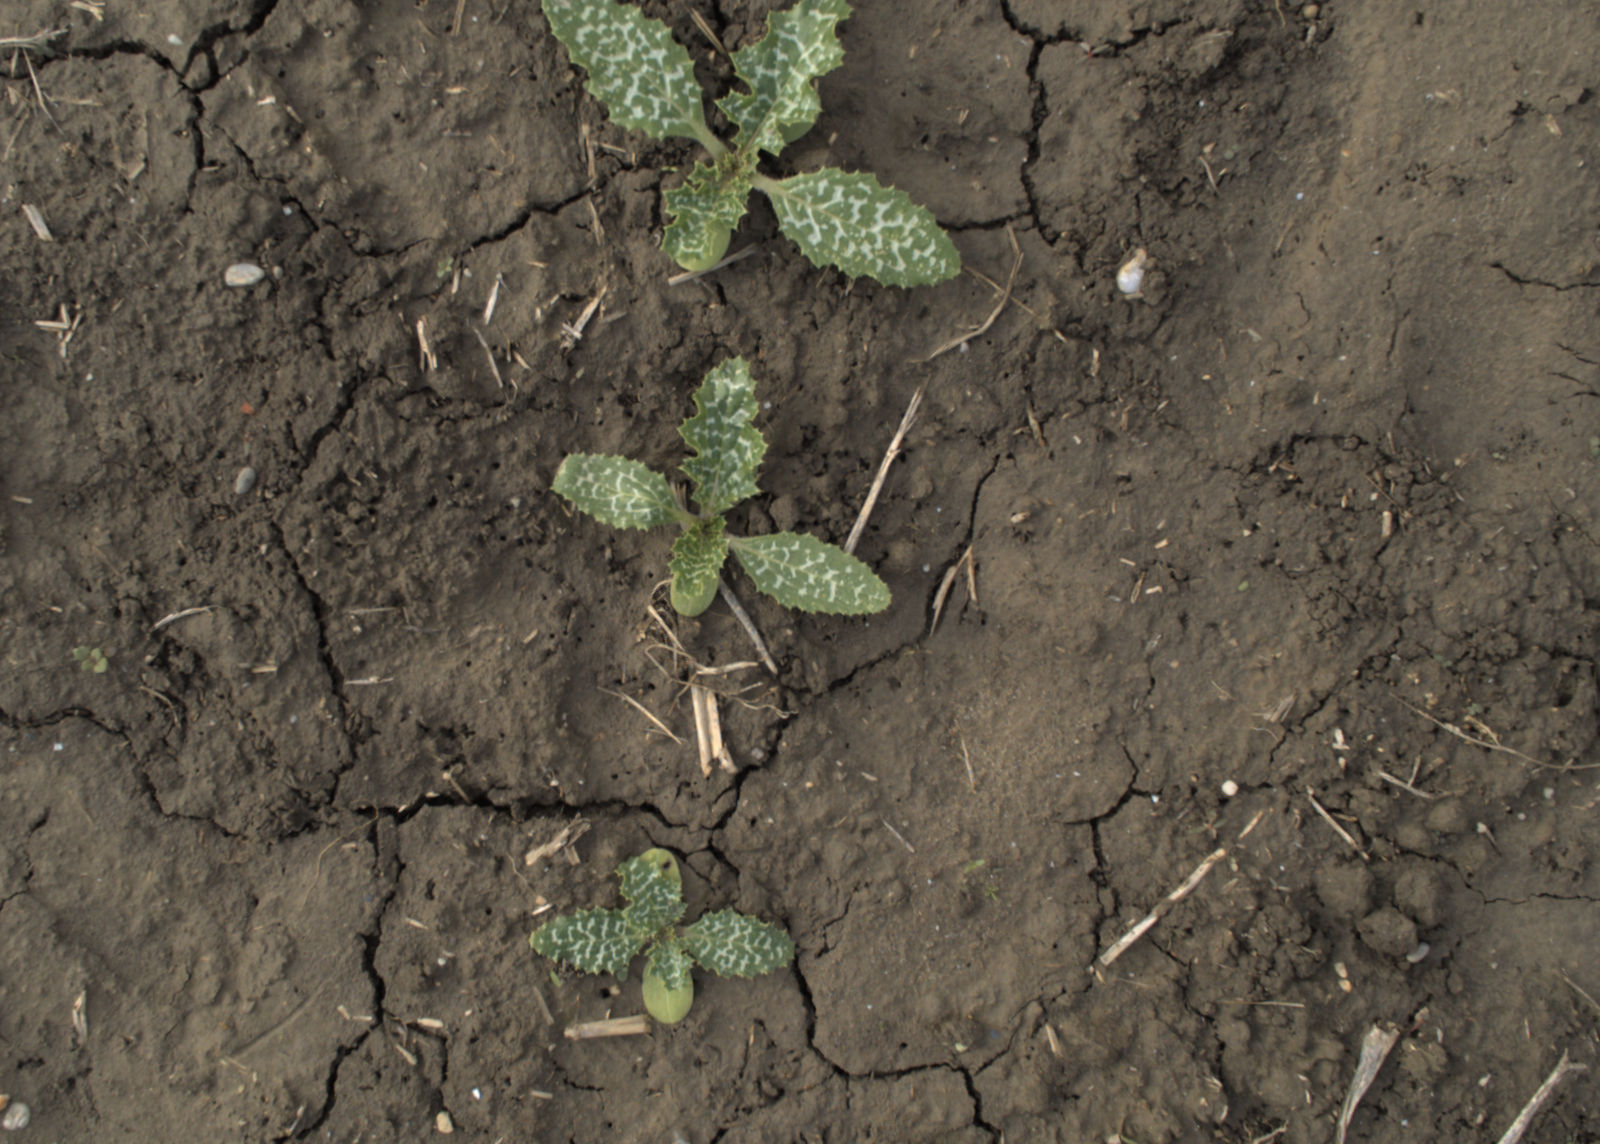
Capture date: 13.10.2021 10:05:16
Weather: mixed
Wind: strong
Seeding date: 02.09.2021
Plant canopy height (mm): 956